New York State Museum

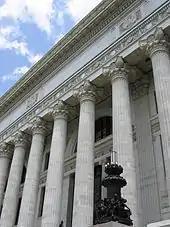
The State Education Building was home to the New York State Museum until 1976.

The New York State Museum was founded in 1836 as the New York State Geological and Natural History Survey, formed in 1836 by Governor William Marcy to document the mineral wealth of the state. In 1870, it was reorganized as the New York State Museum of Natural History under the trusteeship of the regents of the State University. The museum was located in the State Education Building from 1912 until 1976, when it was moved to the Cultural Education Center upon the Empire State Plaza's completion. The current location opened on July 4, 1976, and 15,000 people took part in the ceremony which included a performance by Don Mclean.